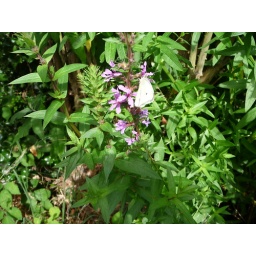
A small white butterfly landing near the pond.